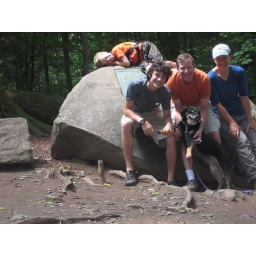
Family returns to Joyce Kilmer forest and walks among the oldest trees in the easter USA.